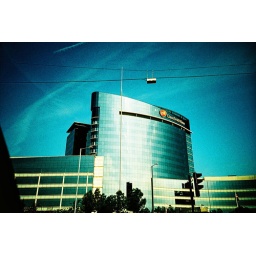
I even got a bit of the car window frame in shot!